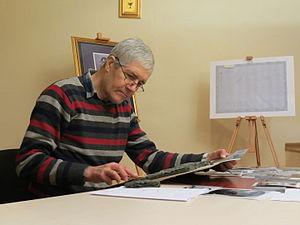
Jānis Strupulis né en 1949 à Vecpiebalga est un artiste letton.